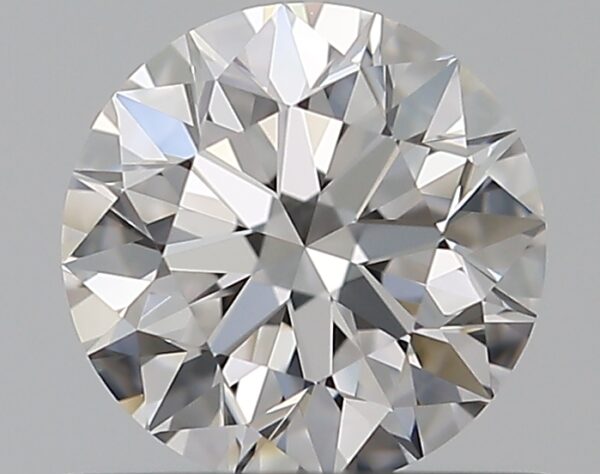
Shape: round
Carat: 0.5
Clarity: VS1
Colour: D
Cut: EX
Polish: EX
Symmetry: EX
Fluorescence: N
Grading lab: GIA
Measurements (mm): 5.03 x 5.05 x 3.16